Salaakhen (1998 film)

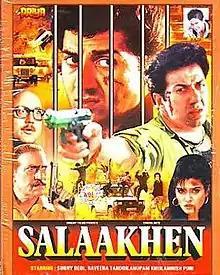

Salaakhen (lock up) is a 1998 Indian Hindi-language action film directed by Guddu Dhanoa. It stars Sunny Deol and Raveena Tandon in pivotal roles. Upon release, it recorded an excellent opening and was a hit at the box office.